Ai Ōtomo

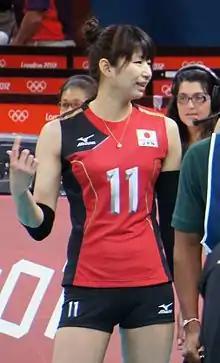
Ōtomo in 2012

is a Japanese retired volleyball player. She competed at the 2004 and 2012 Summer Olympics.